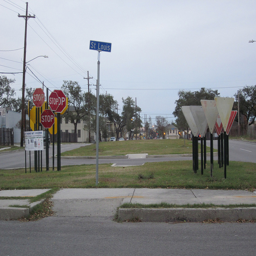
A street with numerous stop and yield signs in the ground.
Many street signs stand in between two roads.
The traffic signs are ready to be displayed.
Street view showing many yield and stops signs.
Multiple stop and yield signs on the corner of St Louis.